U.S. Route 97

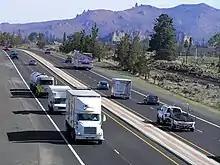
US 97 was rerouted around downtown Redmond, Oregon, in 2008

The highway enters Washington at Maryhill, a community on the north side of the Columbia River that is home to a state park and Stonehenge replica. US 97 climbs from the river and briefly turns west on State Route 14 (SR 14) before continuing north over the Columbia Hills. The highway passes Goldendale and Goldendale Observatory State Park before turning northeast to cross the Simcoe Mountains via Satus Pass, located above sea level.